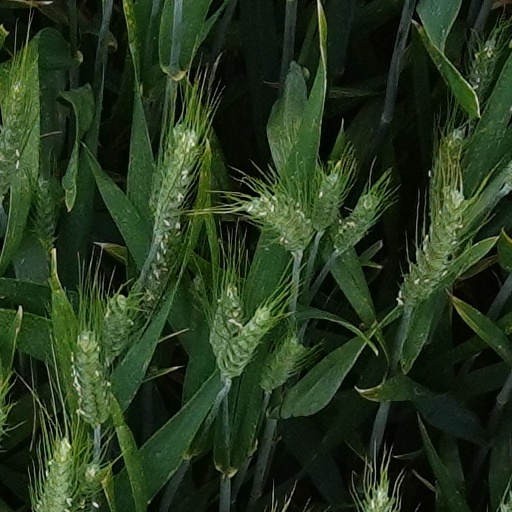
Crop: wheat